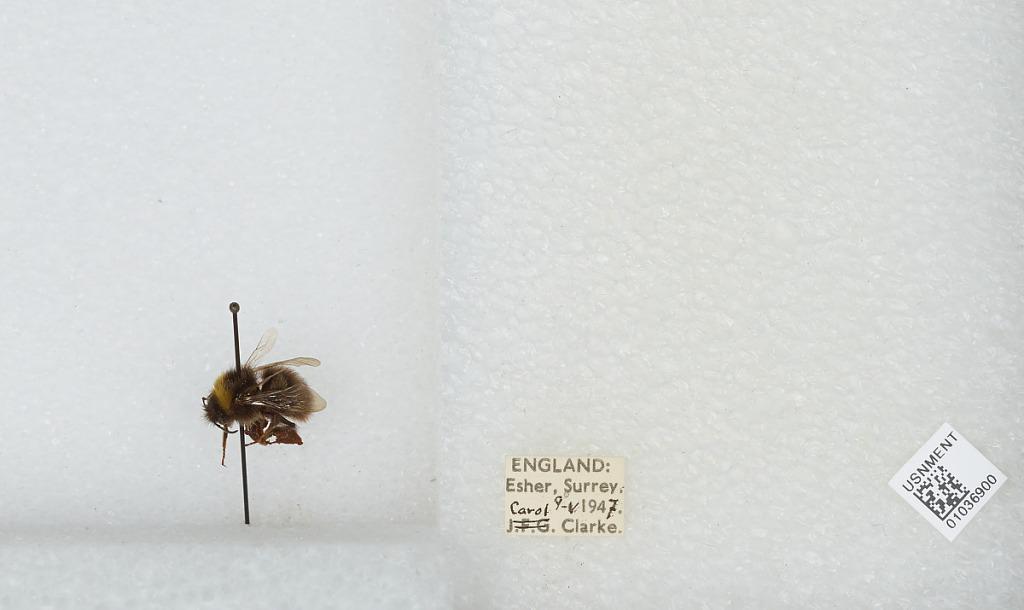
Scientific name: Bombus (Pyrobombus) pratorum (Linnaeus)
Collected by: C. Clarke
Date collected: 1947-5-9
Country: United Kingdom
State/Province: England
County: Surrey
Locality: Esher
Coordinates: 51.3691, -0.365